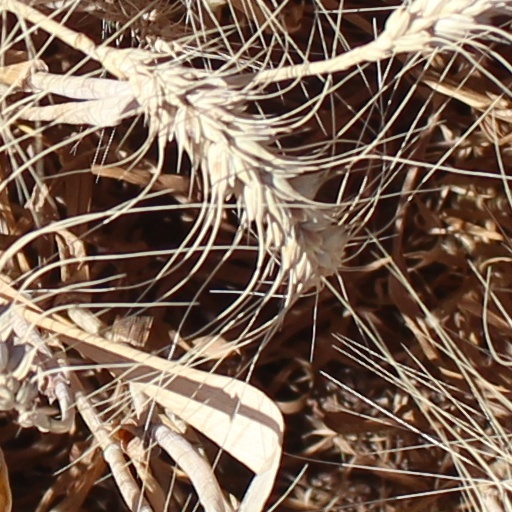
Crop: wheat